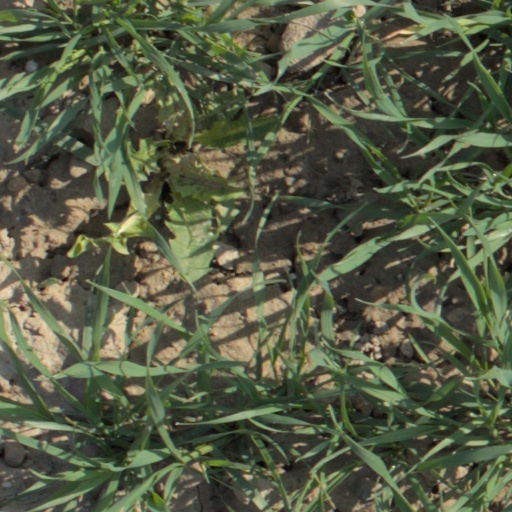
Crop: wheat